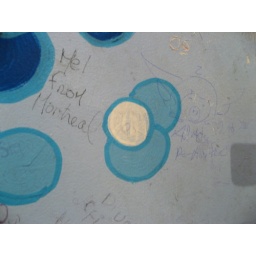
one of the first pigs of the journey. only suitable since we were staying in the flying pig.